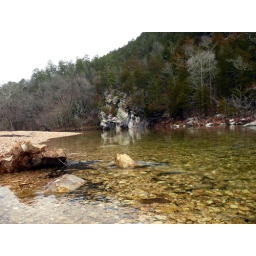
Beautiful clear water in the creek with neat rock ledge.